Blythe Danner

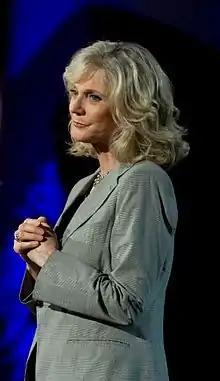
Danner in 2010

Blythe Katherine Danner (born February 3, 1943) is an American actress. Accolades she has received include two Primetime Emmy Awards for Best Supporting Actress in a Drama Series for her role as Izzy Huffstodt on "Huff" (2004–2006), and a Tony Award for Best Featured Actress for her performance in "Butterflies Are Free" on Broadway (1969–1972). Danner was twice nominated for the Primetime Emmy for Outstanding Guest Actress in a Comedy Series for portraying Marilyn Truman on "Will & Grace" (2001–06; 2018–20), and the Primetime Emmy for Outstanding Lead Actress in a Miniseries or Movie for her roles in "We Were the Mulvaneys" (2002) and "Back When We Were Grownups" (2004). For the latter, she also received a Golden Globe Award nomination.